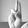
ASL letter: U